Jack Lemmon

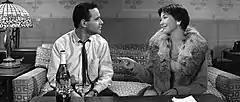
Lemmon and MacLaine in "The Apartment" (1960)

In 1966, Lemmon began the first of his many collaborations with actor Walter Matthau in "The Fortune Cookie". The film has been described by the British film critic Philip French as their "one truly great film". Matthau went on to win an Academy Award for his performance in the film. Another nine films with them co-starring eventually followed, including "The Odd Couple" (1968), "The Front Page" (1974), and "Buddy Buddy" (1981). In 1967, Lemmon's production company Jalem produced the film "Cool Hand Luke", which starred Paul Newman in the lead role. The film was a box-office and critical success. Newman, in gratitude, offered him the role of the Sundance Kid in "Butch Cassidy and the Sundance Kid", but Lemmon turned it down. The best-known Lemmon-Matthau film is "The Odd Couple" (1968), based on the Neil Simon play, with the lead characters being the mismatched Felix Unger (Lemmon) and Oscar Madison (Matthau), respectively neurotical and cynical.